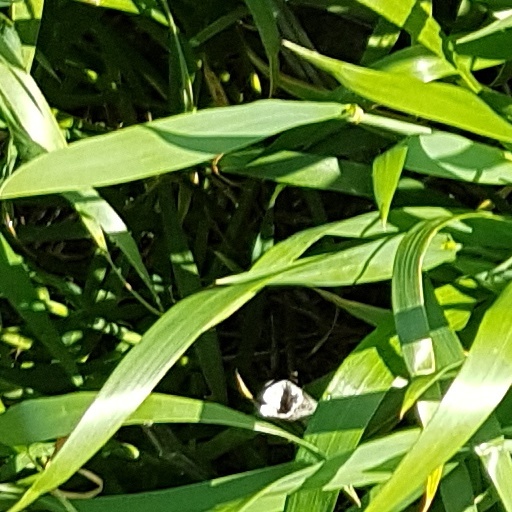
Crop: wheat